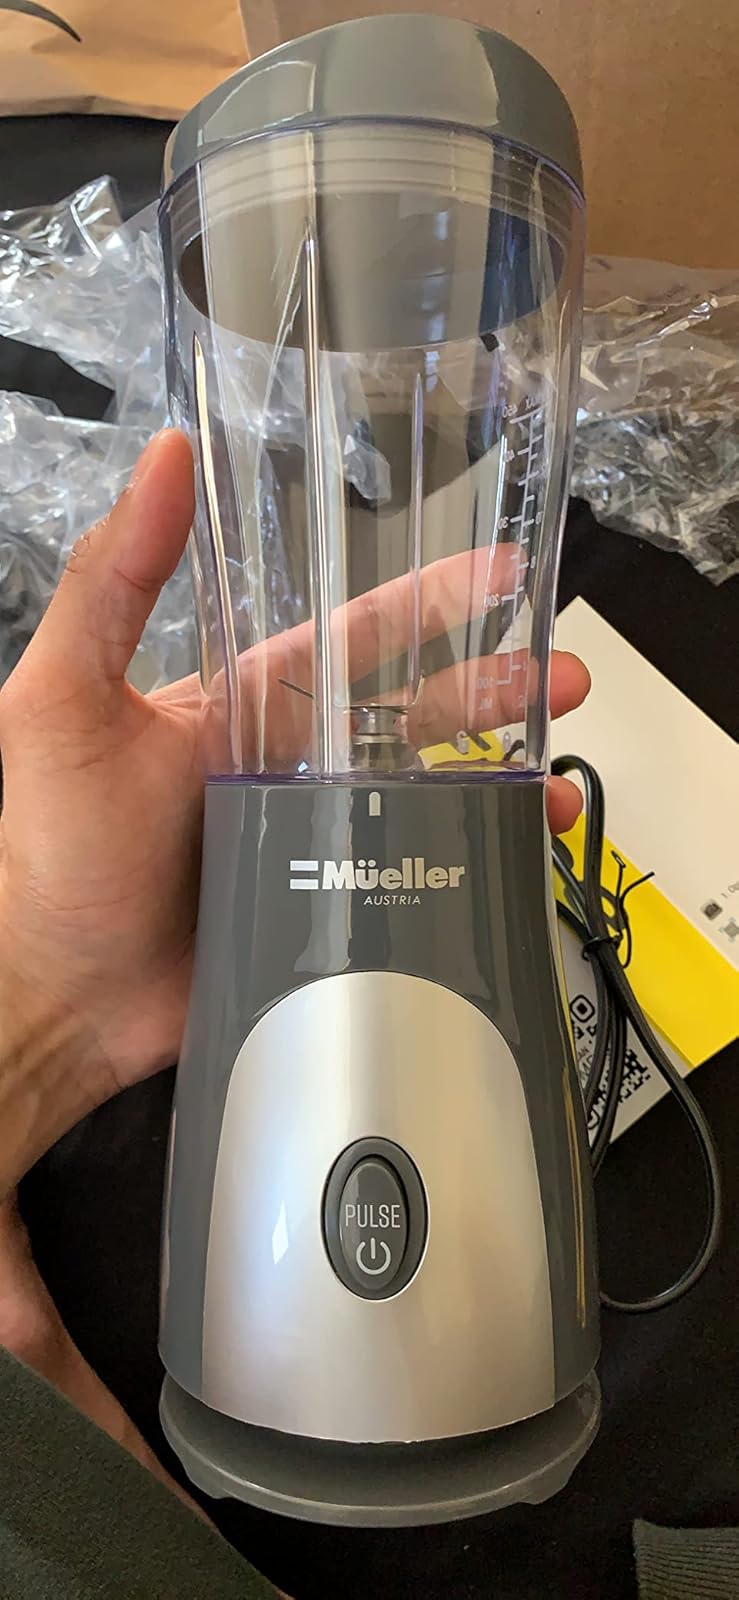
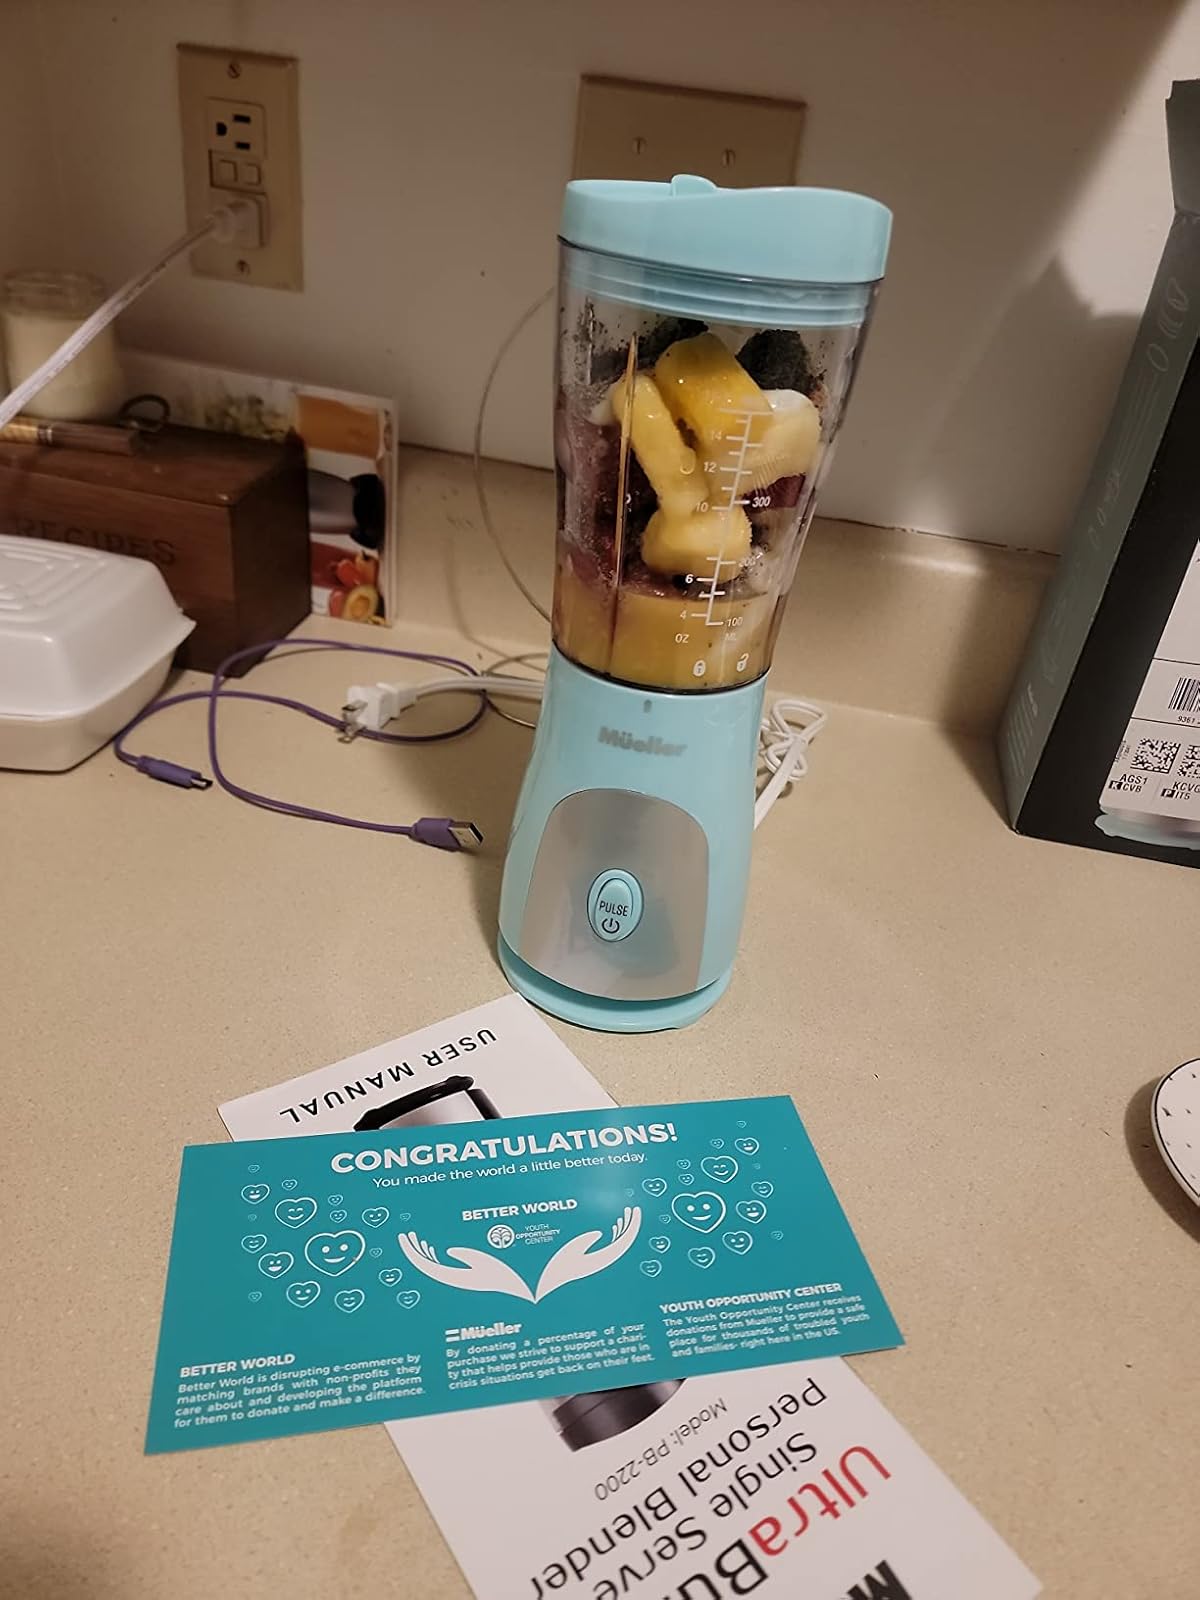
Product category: items_blender
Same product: no